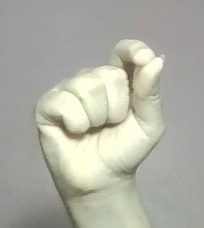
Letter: fa